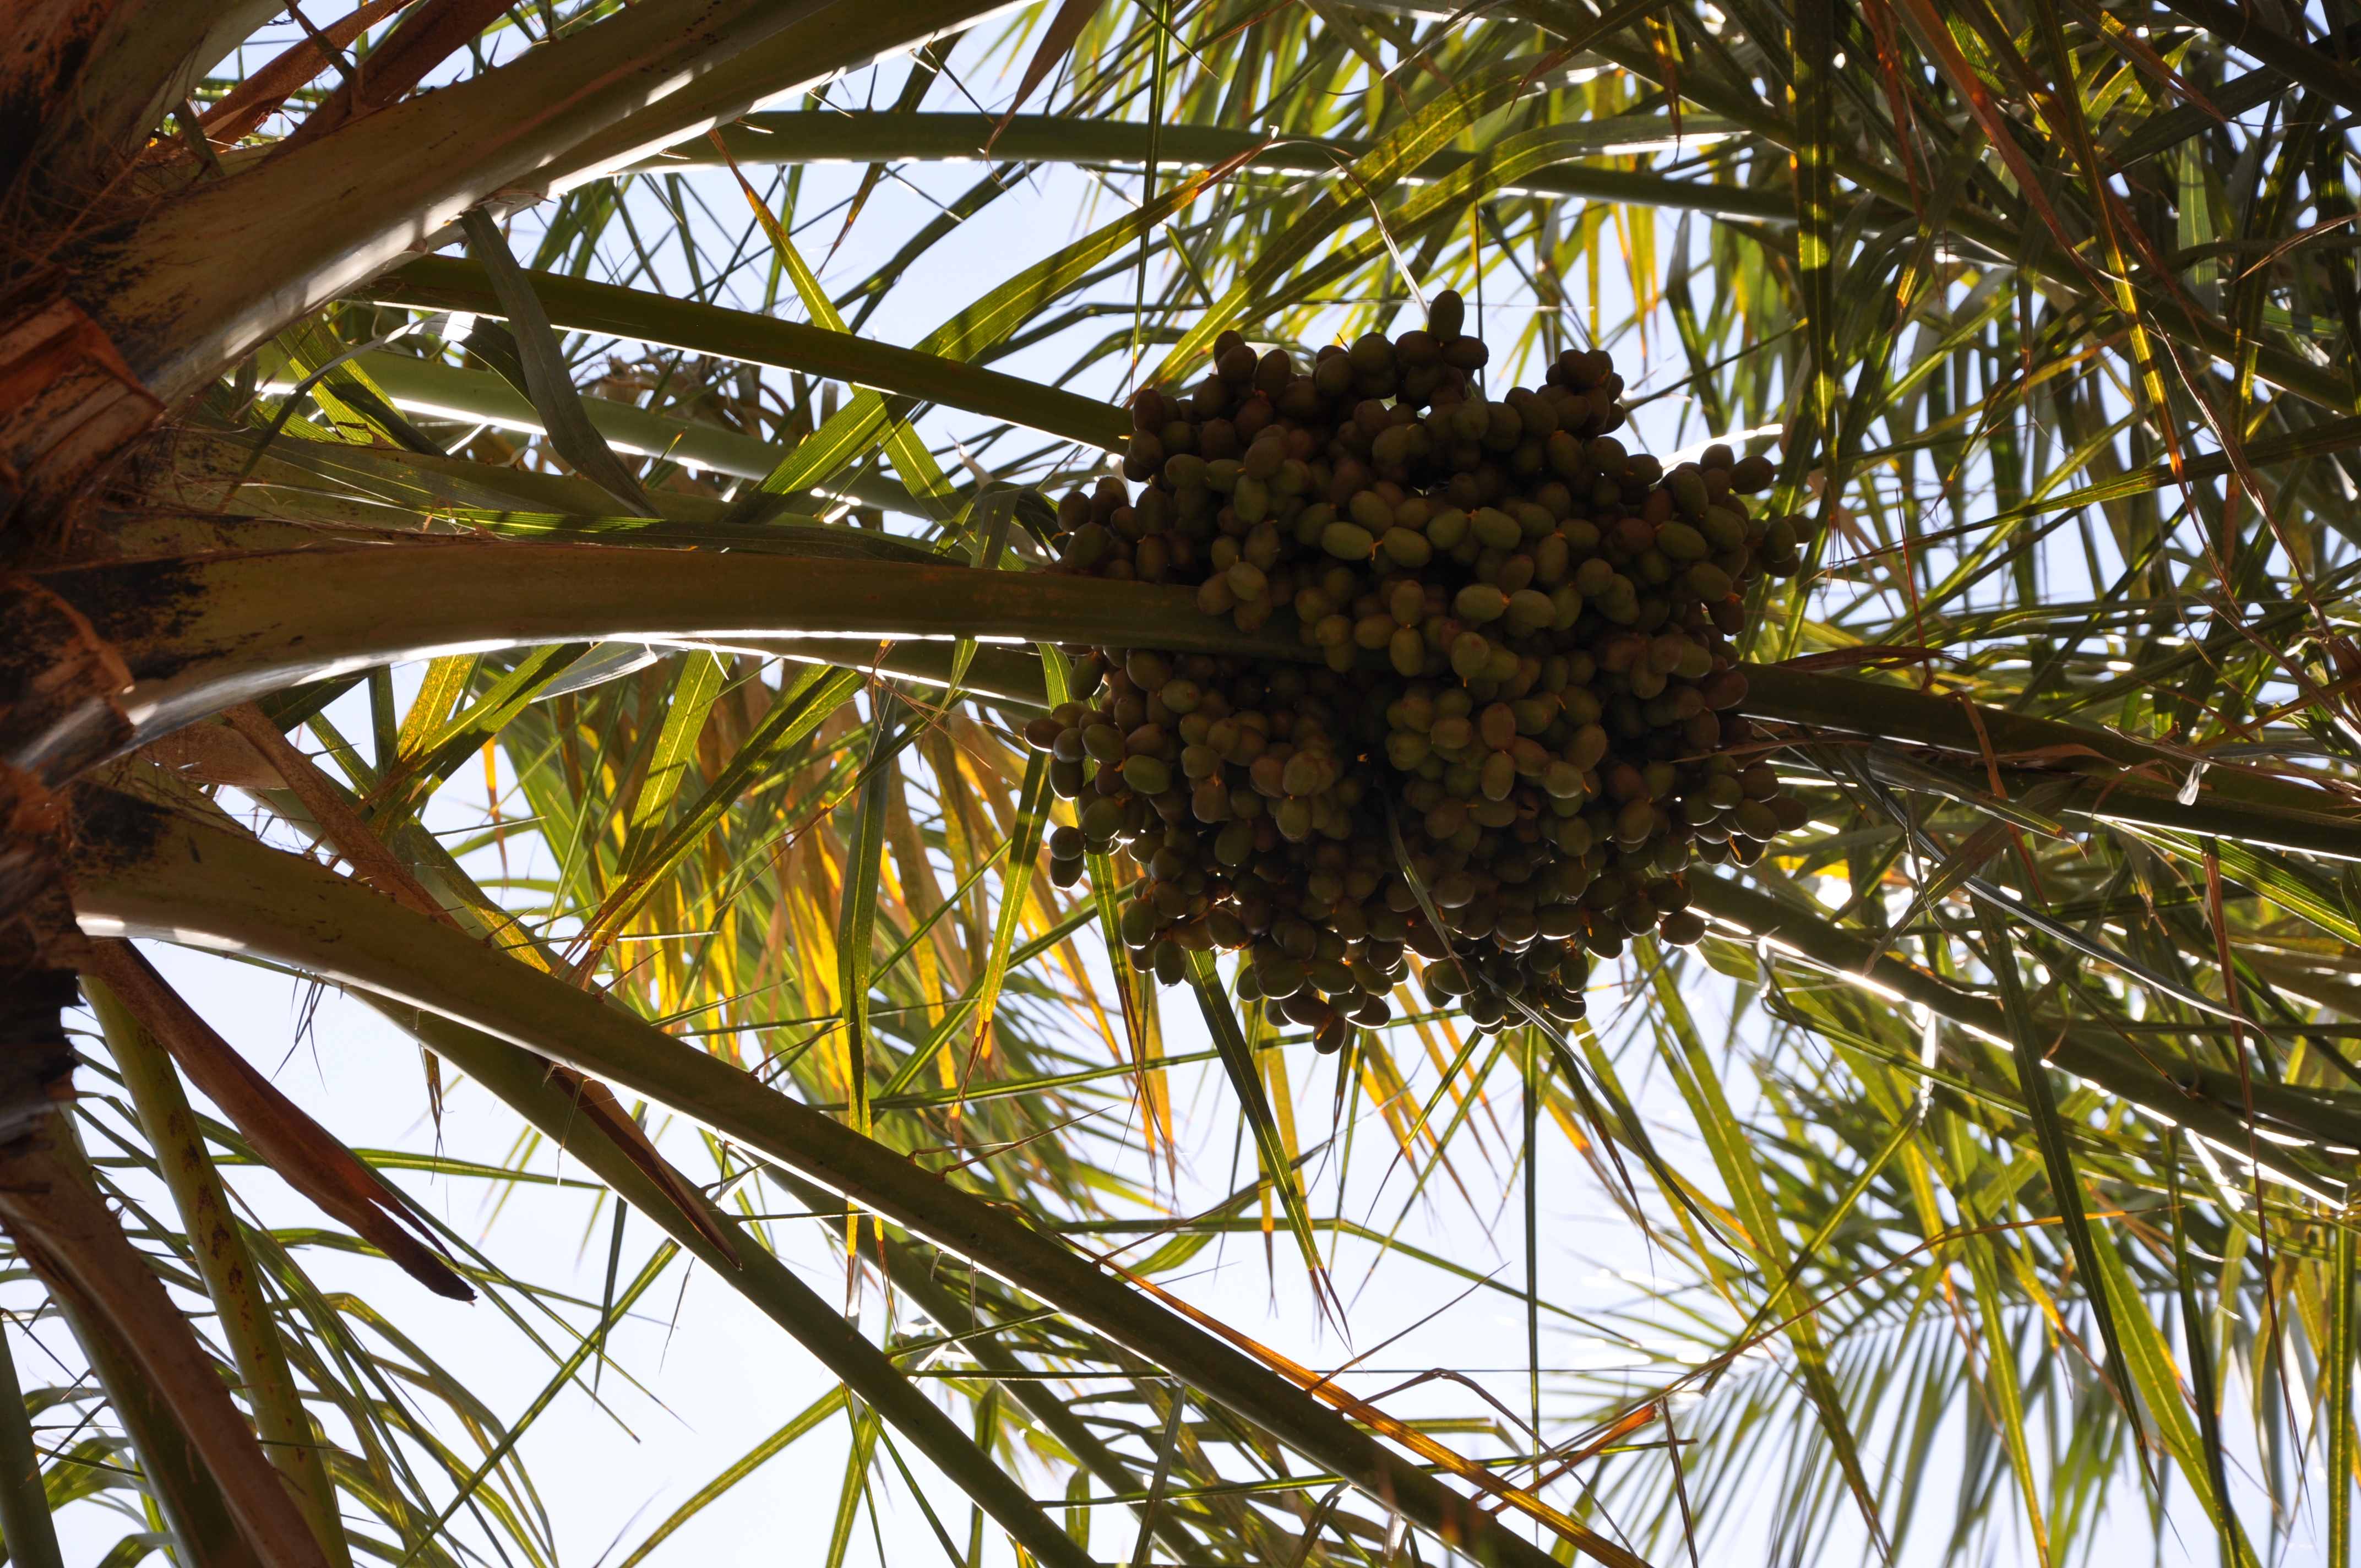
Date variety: bouisthami